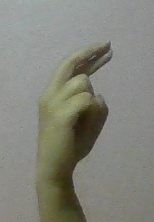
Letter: zay